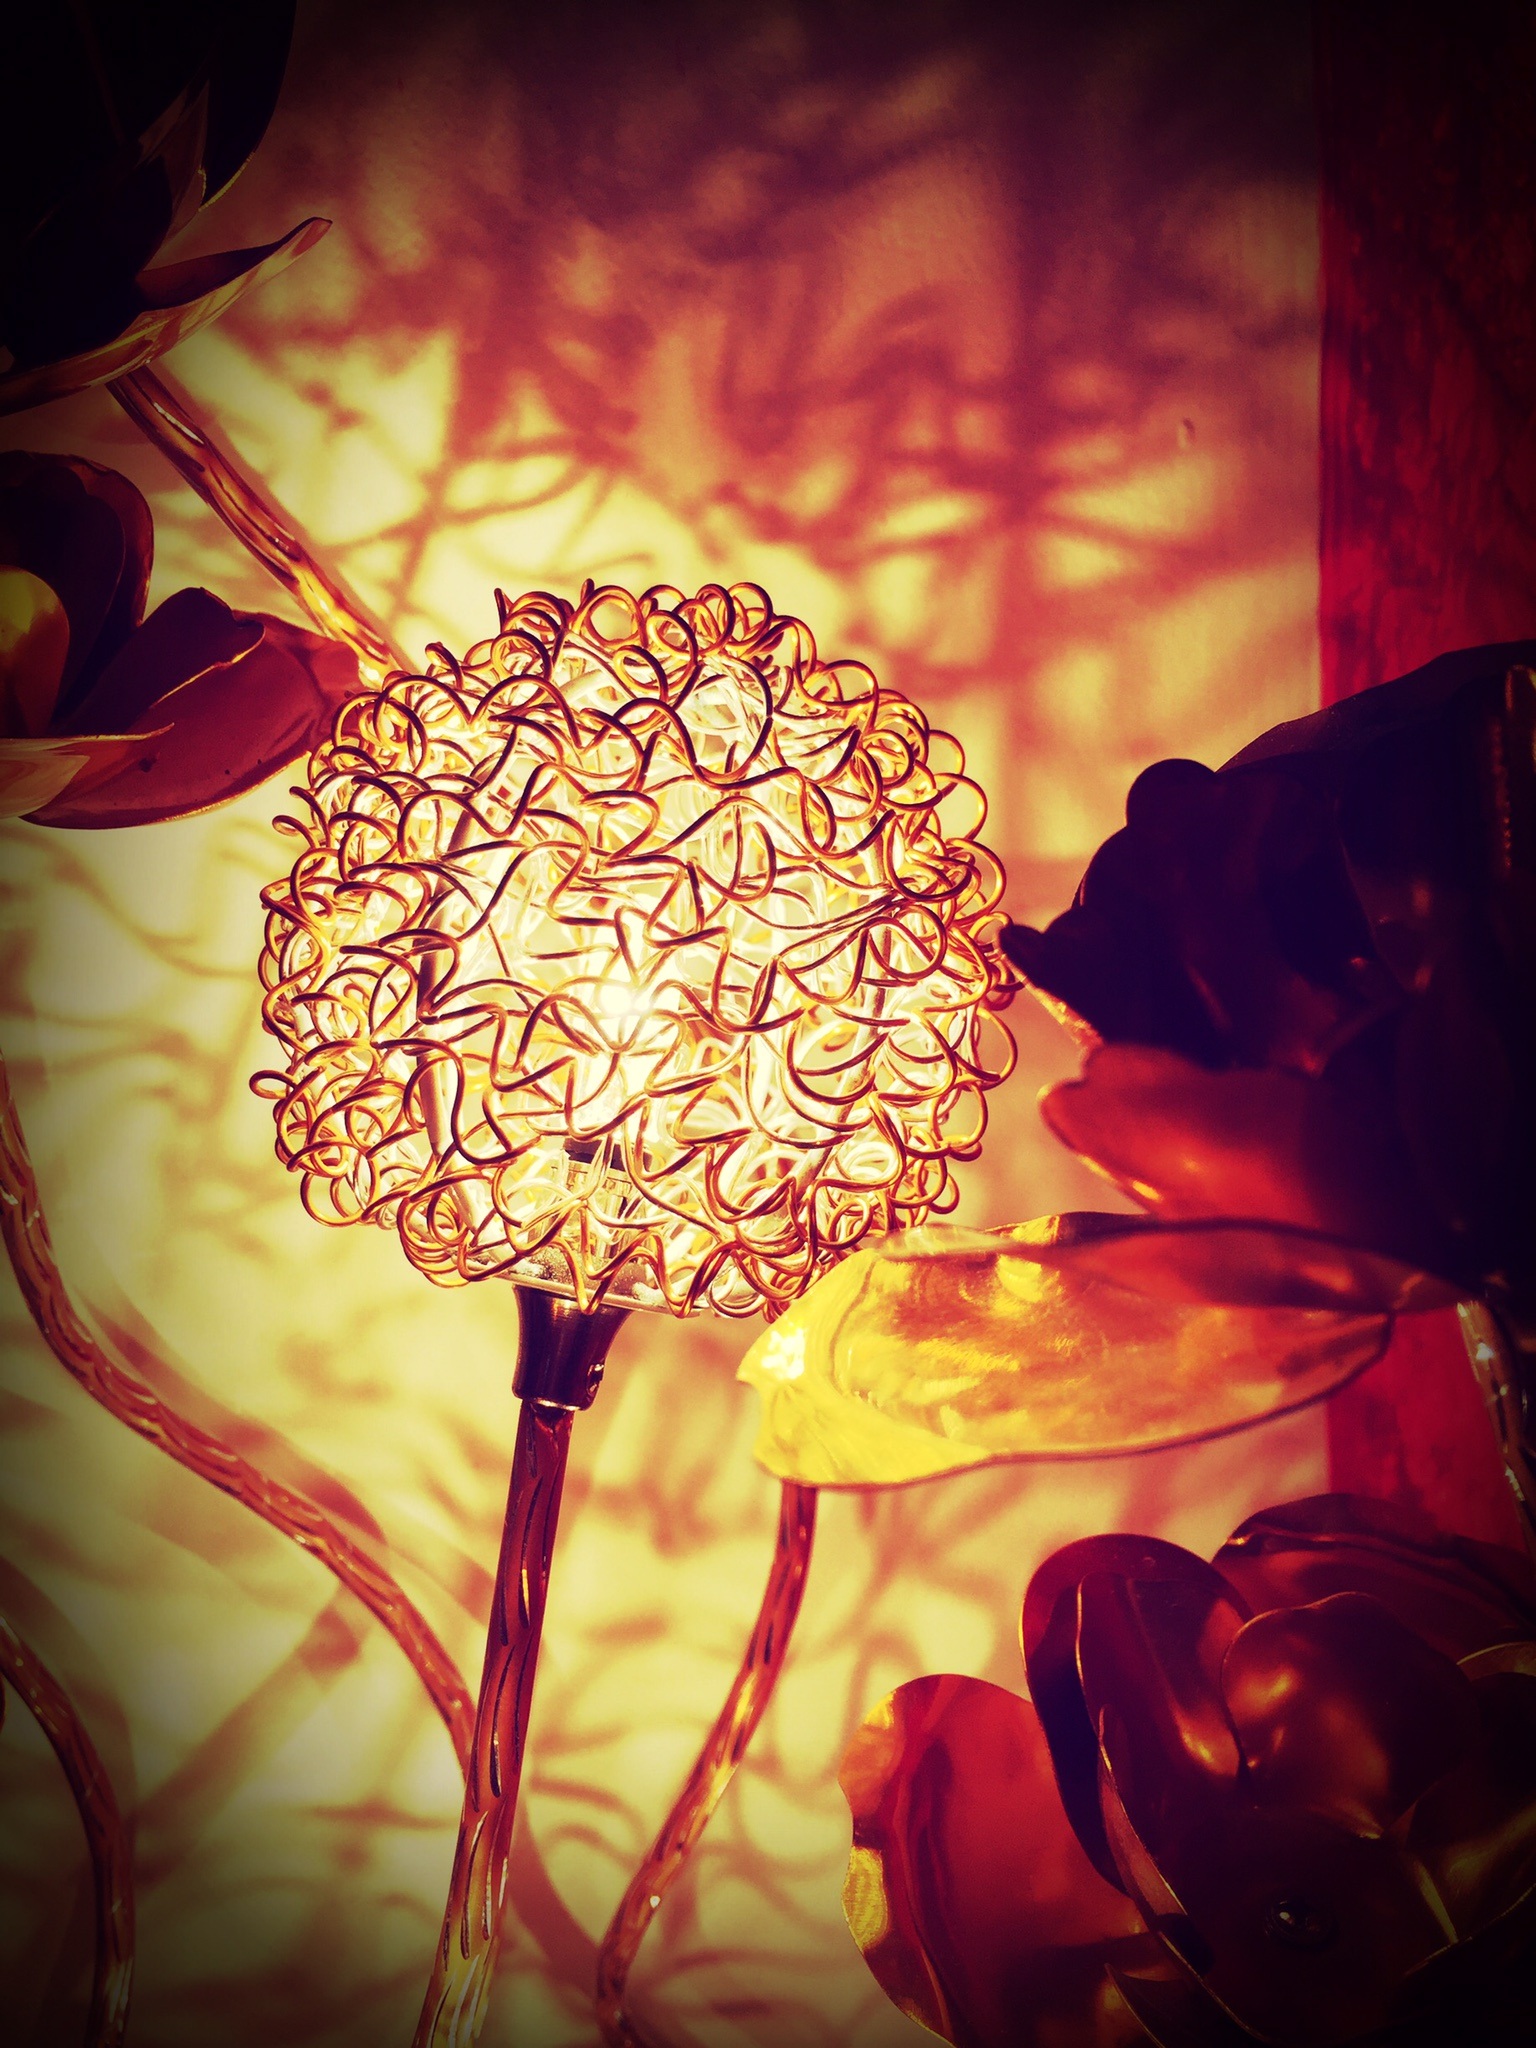
light, dandelion, sunlight, flower, petal, glass, decoration, red, color, darkness, lighting, human body, leaves, organ, macro photography